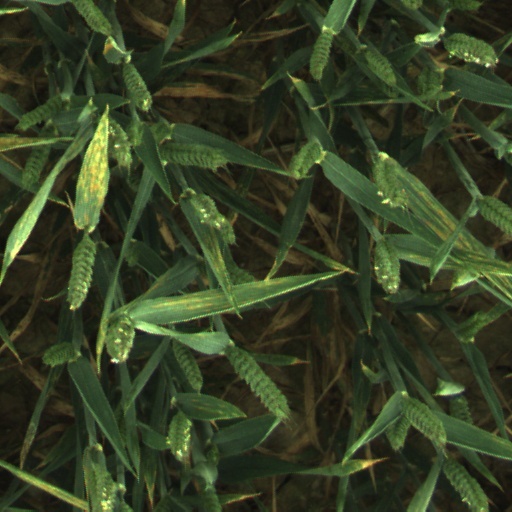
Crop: wheat